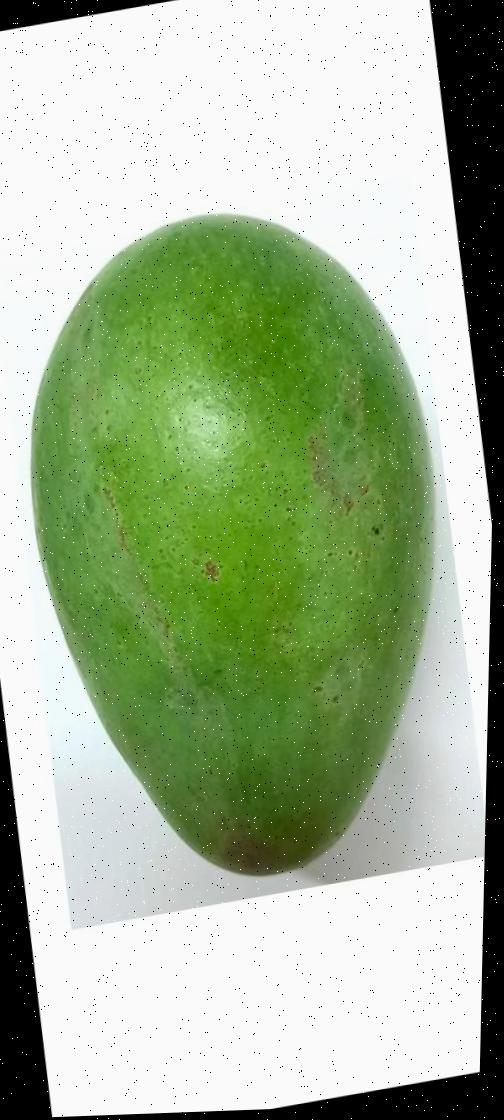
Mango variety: Amrapali